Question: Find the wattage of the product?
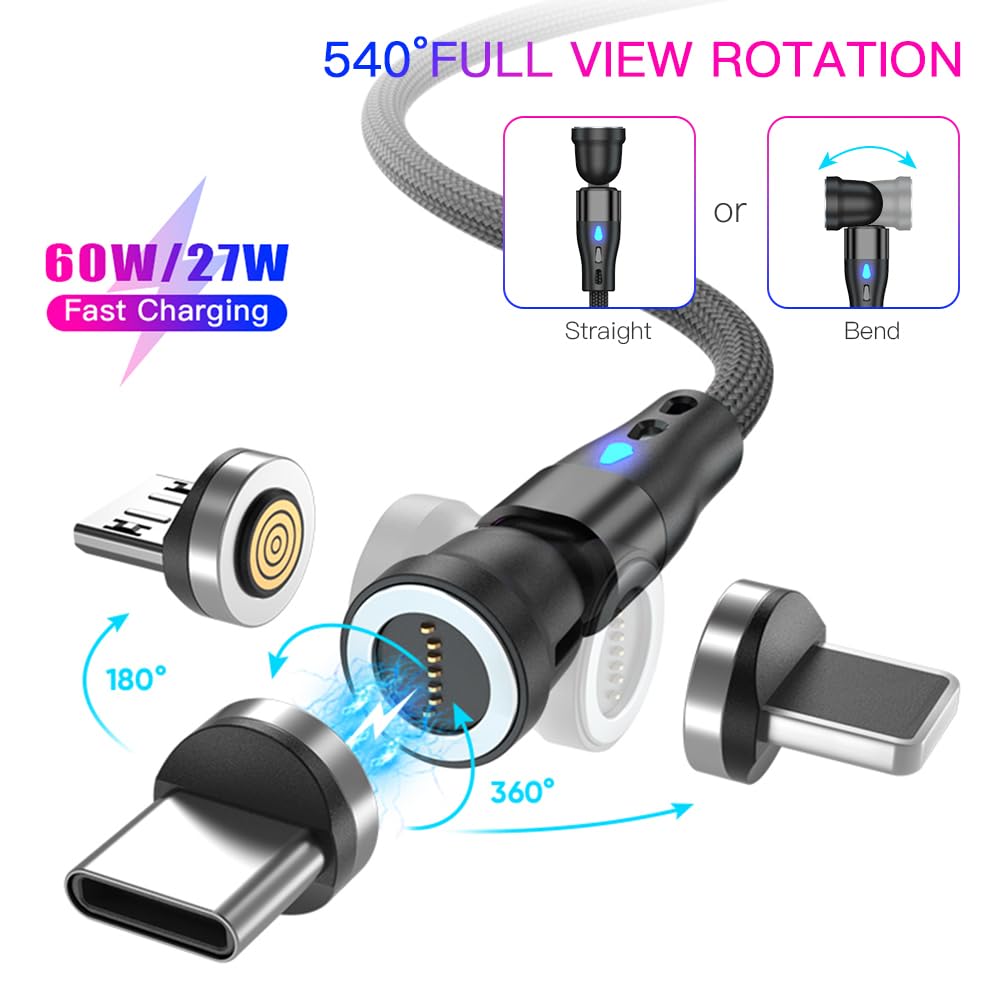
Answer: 27.0 watt